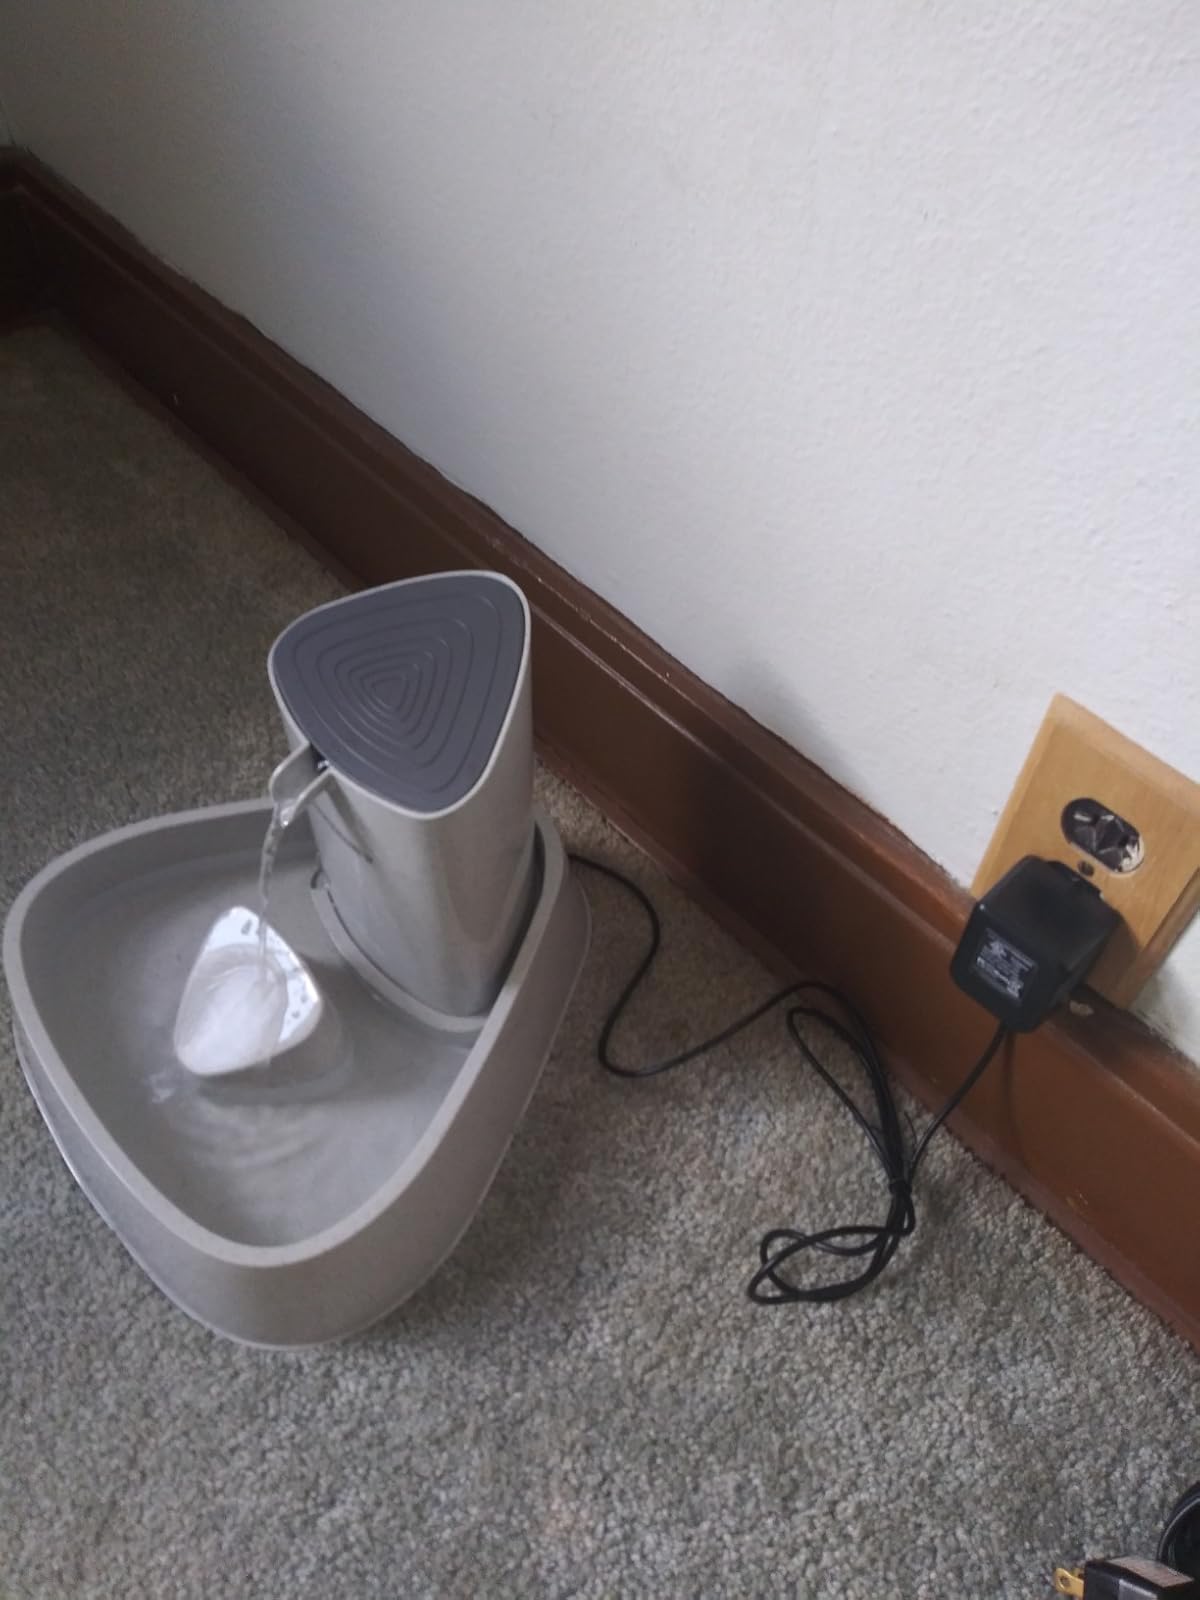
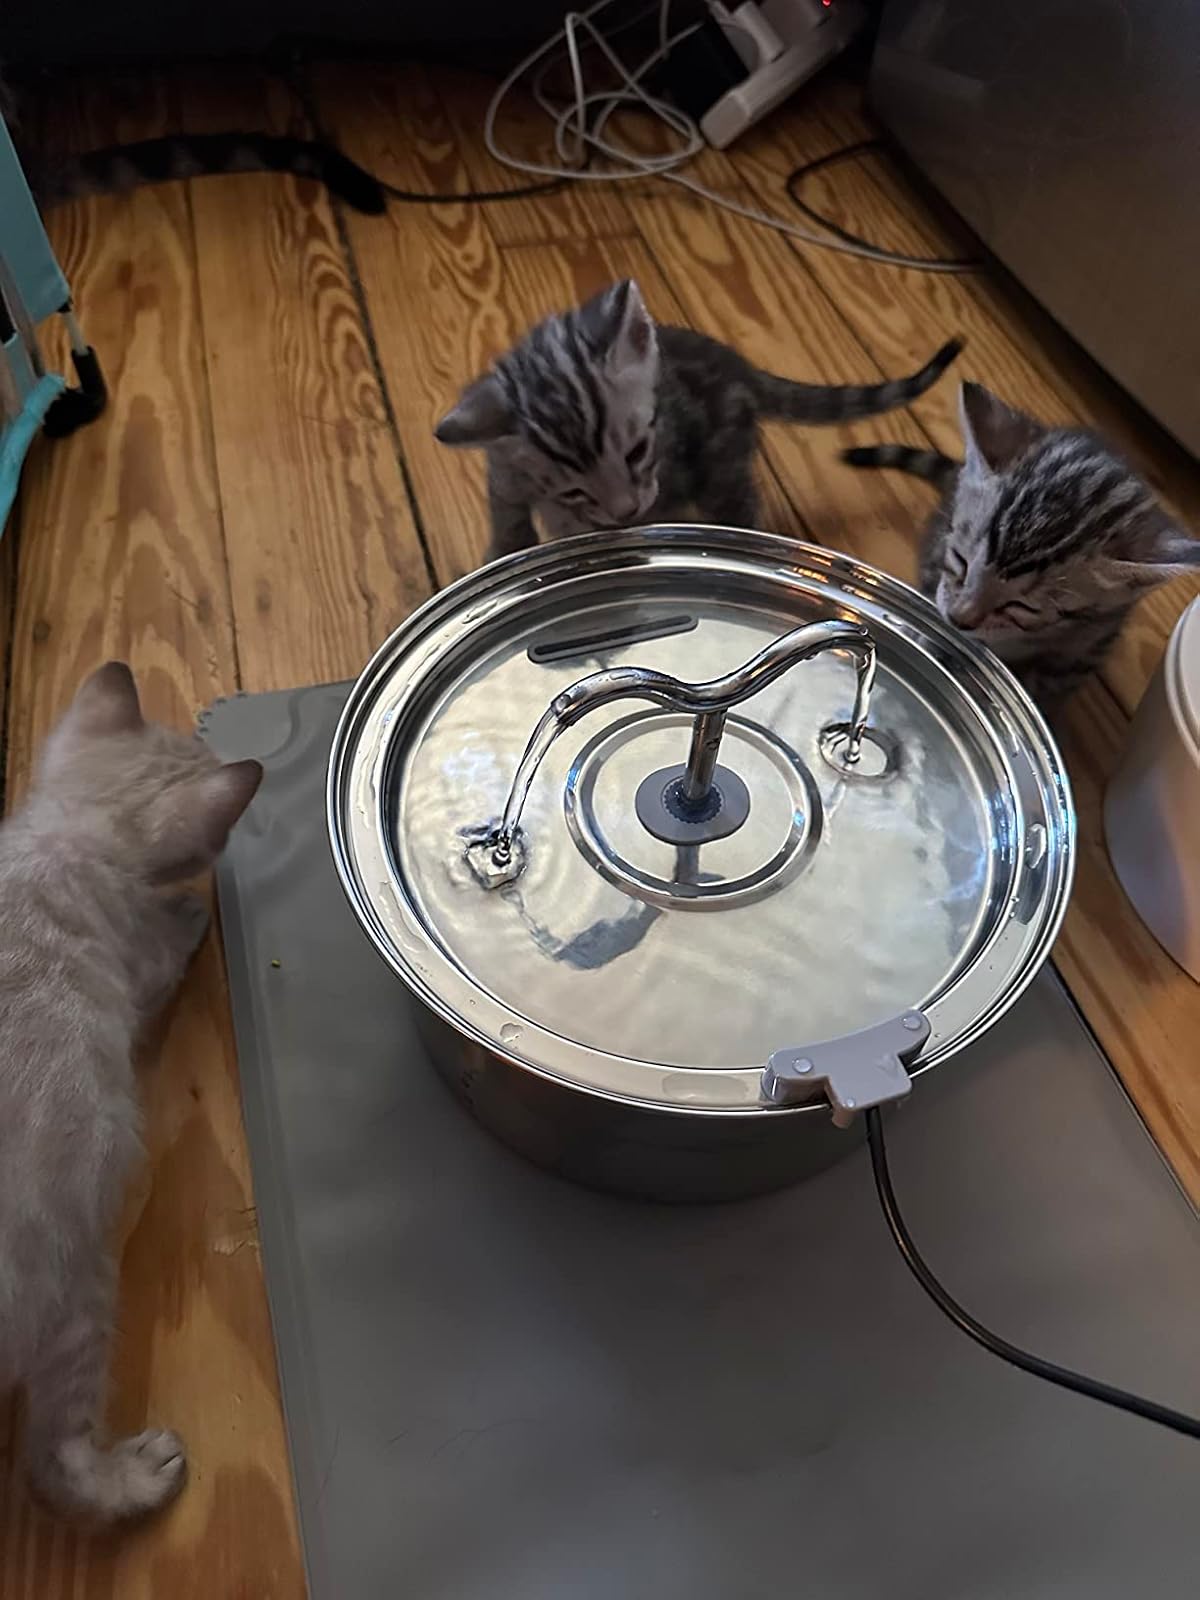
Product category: items_bowl
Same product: no